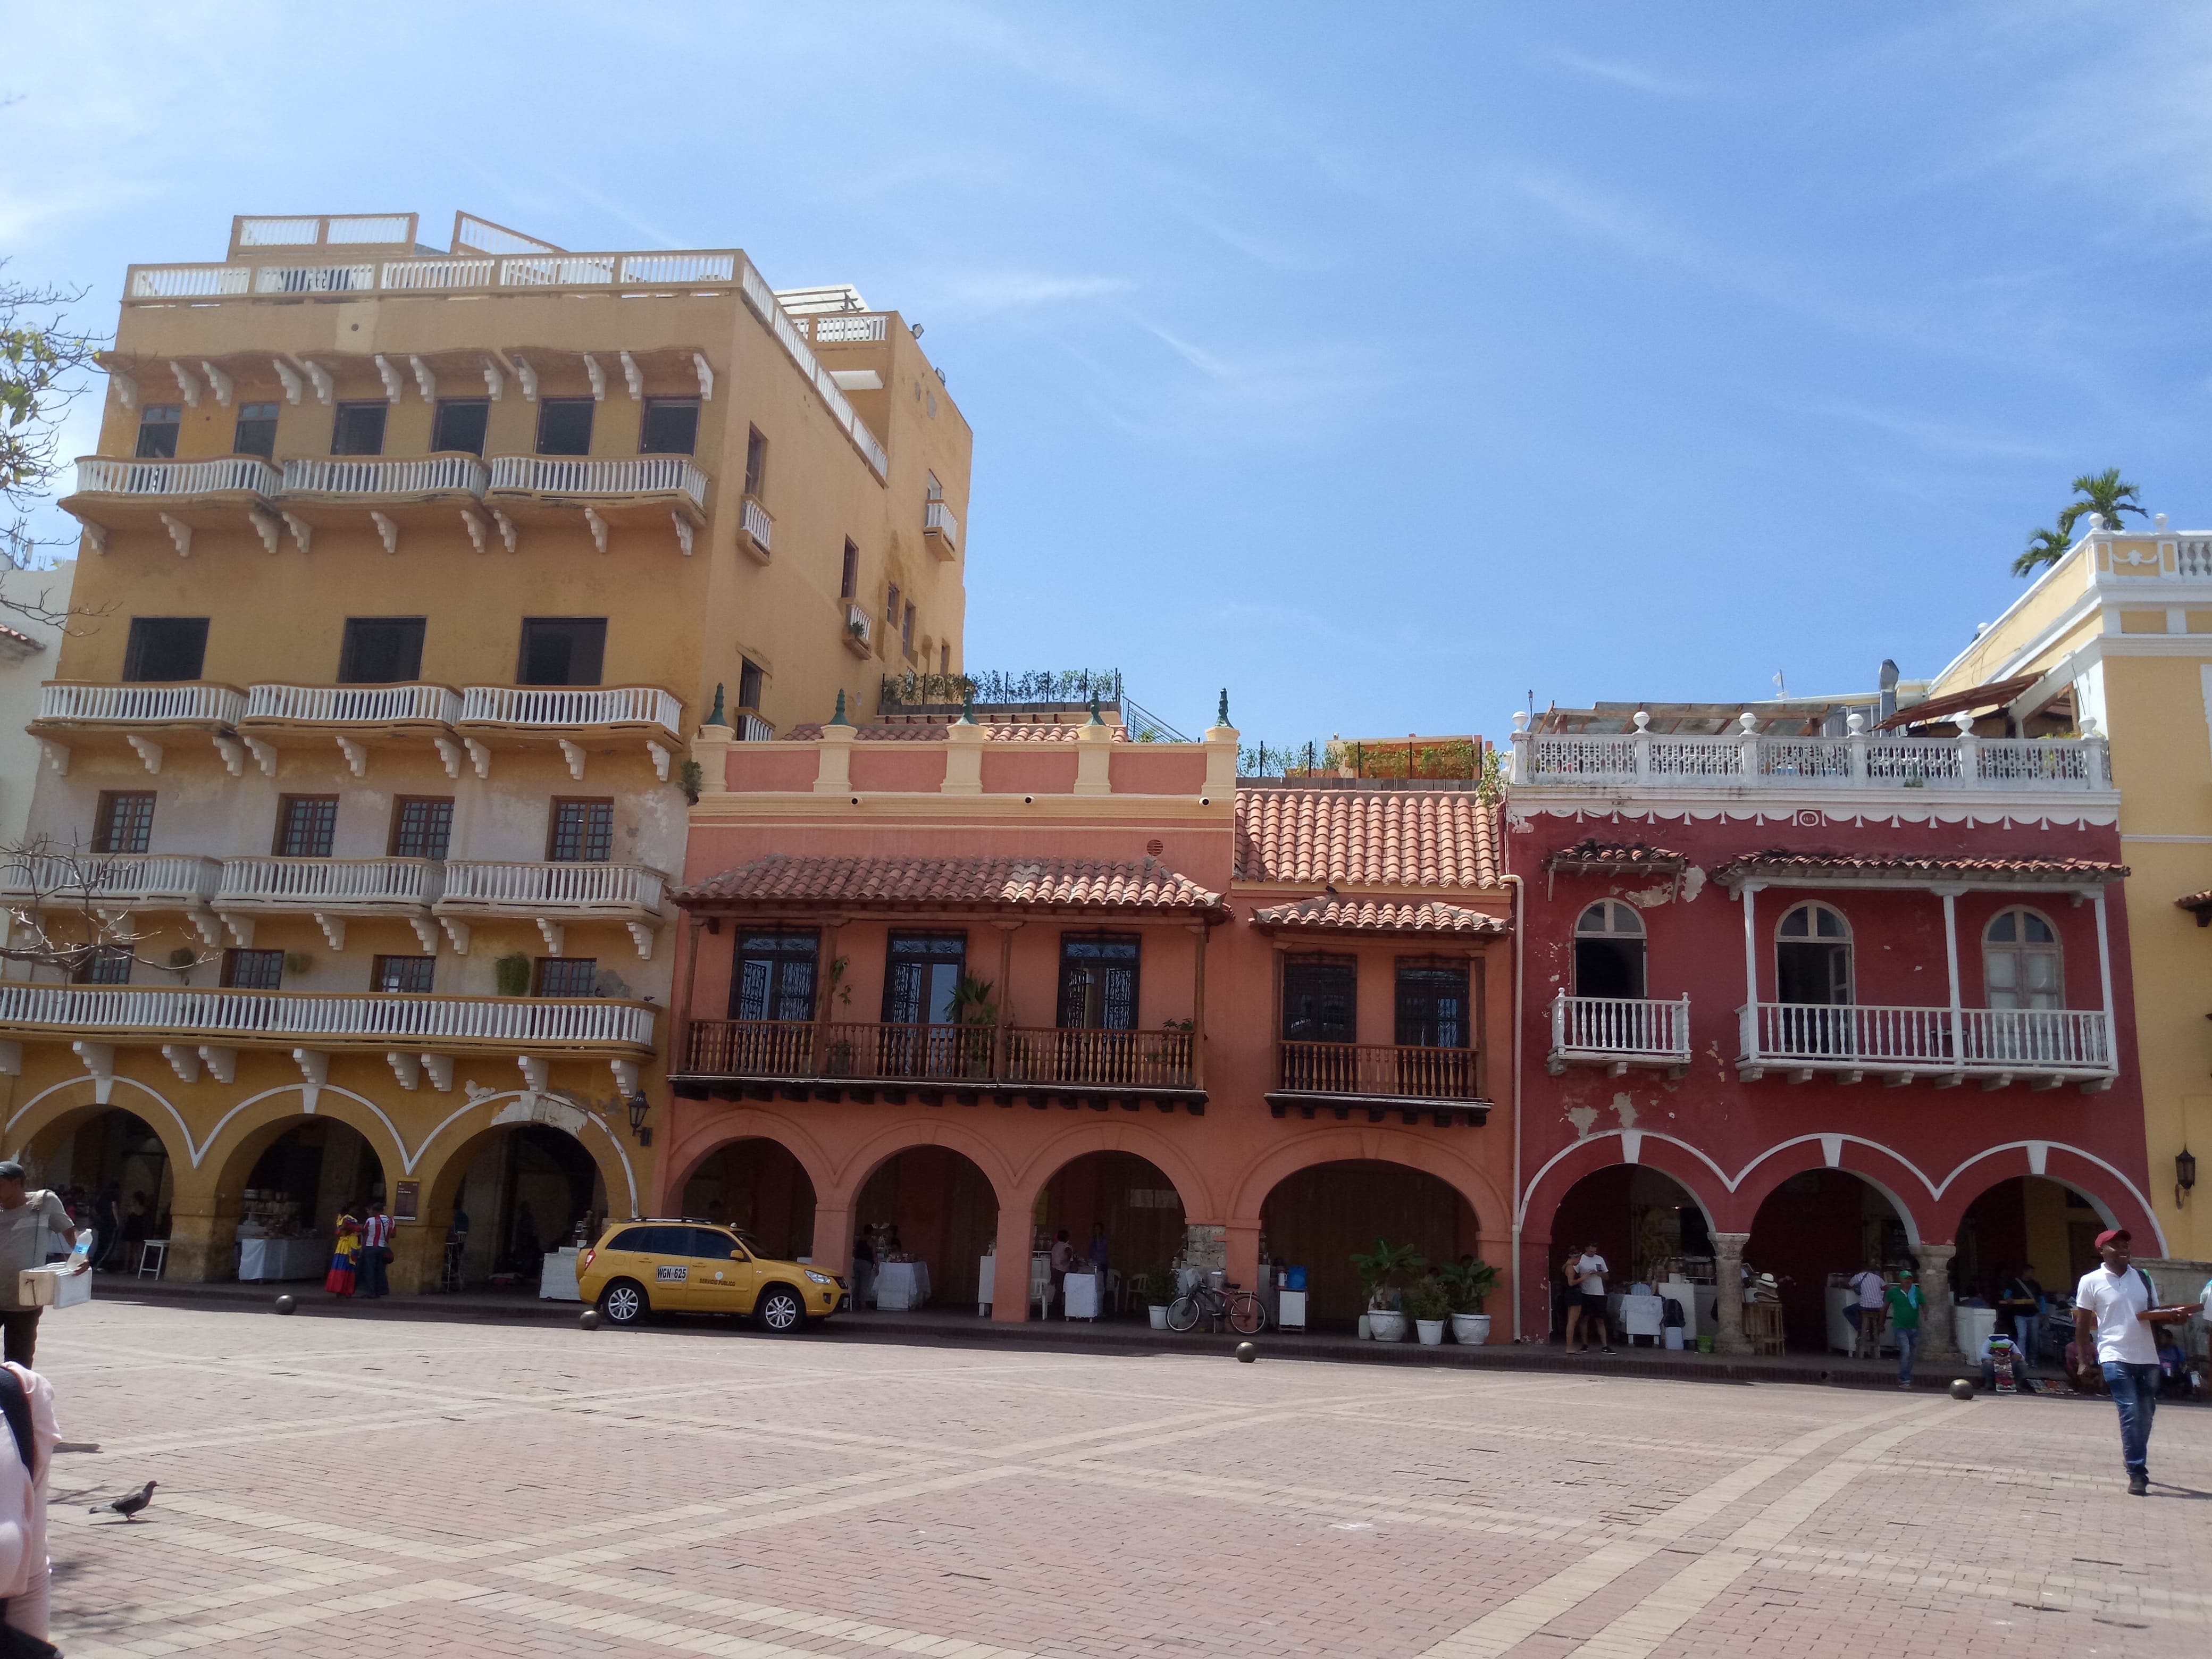
colombia, cloud, sky, building, house, travel, window, urban design, city, facade, leisure, metropolis, urban area, wheel, arch, arcade, mixed use, street, commercial building, tire, tourism, pedestrian, downtown, historic site, classical architecture, town square, condominium, tourist attraction, transport, vacation, plaza, road, tree, apartment, car, landscape